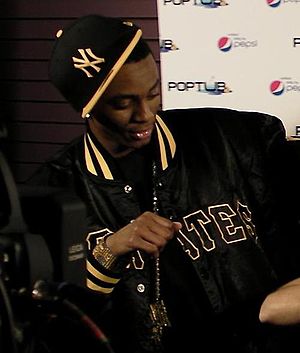
Soulja Boy
Soulja Boy
DeAndre Cortez Way eller bedre kendt som Soulja Boy Tell 'em eller bare Soulja Boy er en amerikansk rapper.